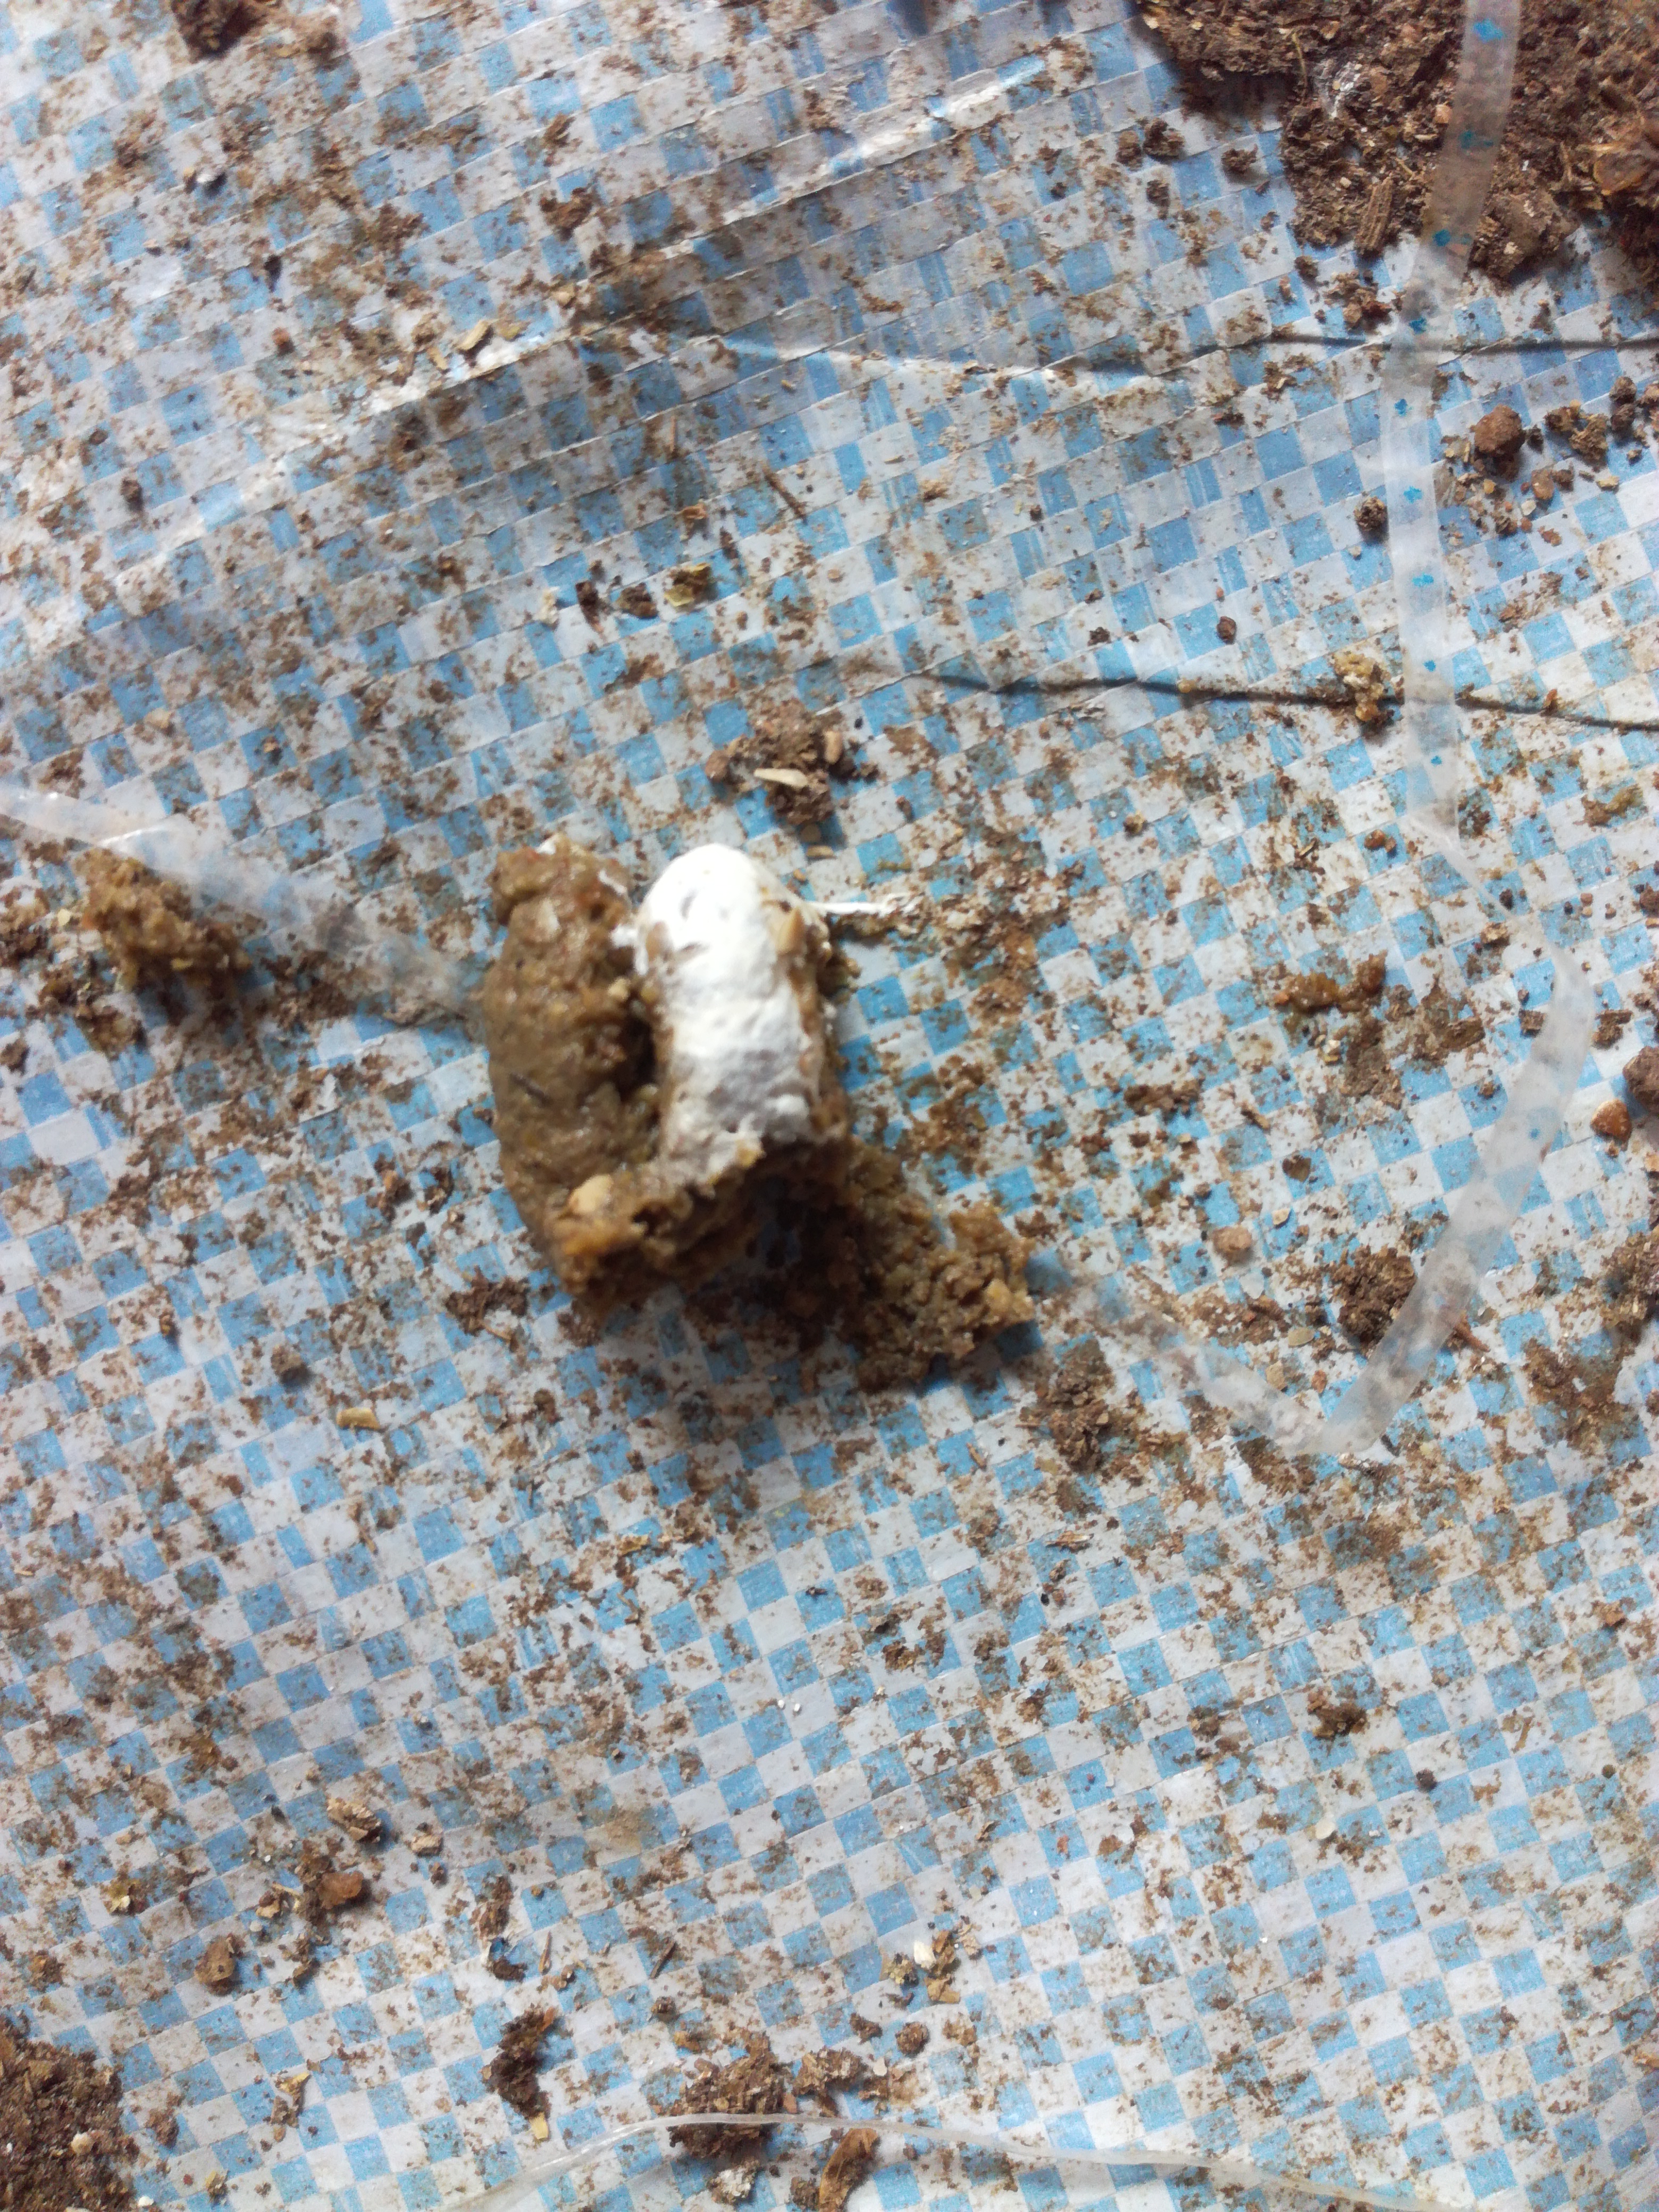
PCR-confirmed diagnosis: Salmonella